Etiquette in Japan

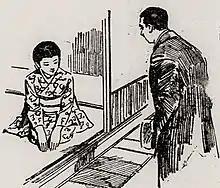
At the entrance

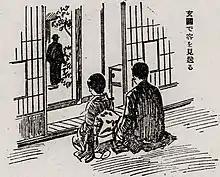
Seeing guests off

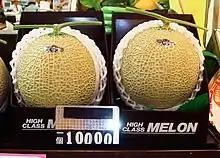
¥10000 (approx. US$100) melon, carefully cultivated and selected for its lack of imperfections, intended as a gift in the Japanese custom of gift-giving

It is considered an honor to be invited to someone's home in Japan. Many Japanese regard their homes as being too humble to entertain guests. Shoes are never worn inside the home – this ensures that the floor is not stained by soil, sand or dust that may be attached to the soles. Instead, shoes are removed in the (mudroom or entrance foyer), and often replaced with slippers called . Just wearing socks is also acceptable in informal situations. are found in even small apartments, where they are correspondingly small, and feature a small step up. Socks, however, are not generally removed – bare feet are acceptable when visiting a close friend, but not otherwise. There are also separate slippers used when using a bathroom, for reasons of hygiene. Slippers are not worn on tatami (traditional Japanese floor mats), as doing so may wear the mats out.